Cascada de Ventisquero Colgante

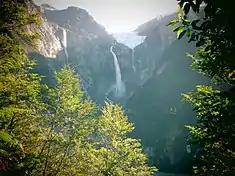
The Cascada de Ventisquero Colgante Waterfall

Cascada de Ventisquero Colgante, also known as "Hanging Glacier Falls", is a veiling plunge waterfall in Queulat National Park, in Chile's Aysén region, 10 miles south of the town of Puyuhuapi. The waterfall consists of a single vertical (i.e.: 90 degree) drop that the meltwaters of the Ventisquero Colgante glacier fall down before sliding along an angled layer of bedrock, flowing into the Témpanos river and eventually the Puyuhuapi Channel and Pacific Ocean. The waterfall is at an elevation of 2,850 feet ASL and is a part of the Rio Queulat watershed. The average width of the falls is 100 ft, and its horizontal run is 50 ft. The waterfall's height is conservatively estimated to be 1,800 feet, but due to the lack of reliable measurements, may be as much as 2,000 feet—however, even using the conservative measurement, it is among the five tallest waterfalls in South America.